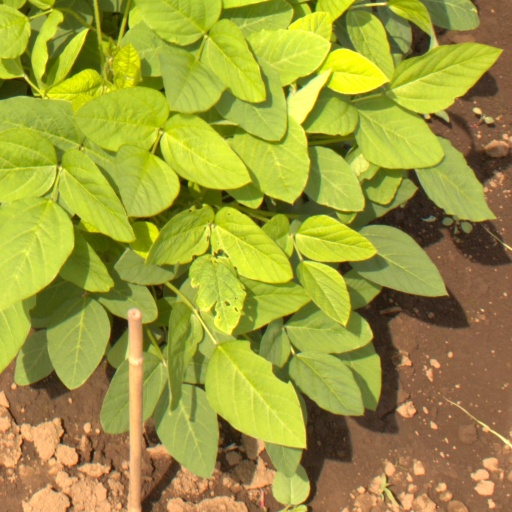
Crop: soybean